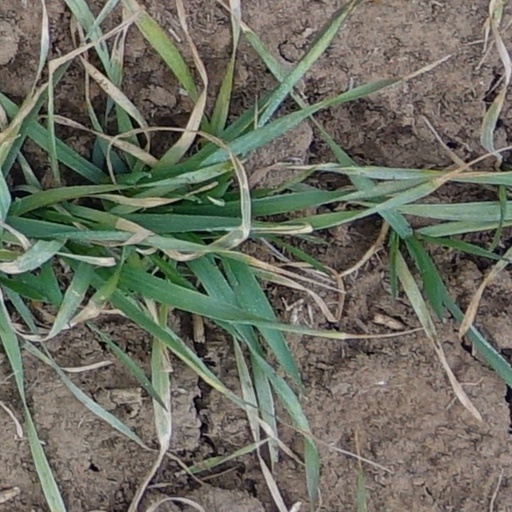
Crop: wheat